The God of High School

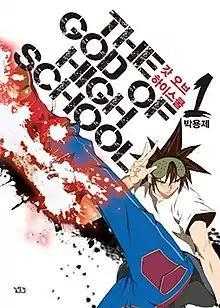
First volume cover, featuring Jin Mori

is a South Korean manhwa released as a webtoon written and illustrated by Yongje Park. It has been serialized in Naver Corporation's webtoon platform Naver Webtoon from April 2011 to December 2022, with the individual chapters collected and published by Imageframe under their Root label into four volumes as of January 2023. "The God of High School" received official English translations by Line Webtoon beginning in July 2014.